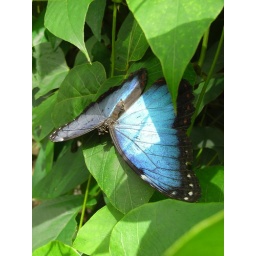
From the butterfly house at Stratford upon Avon